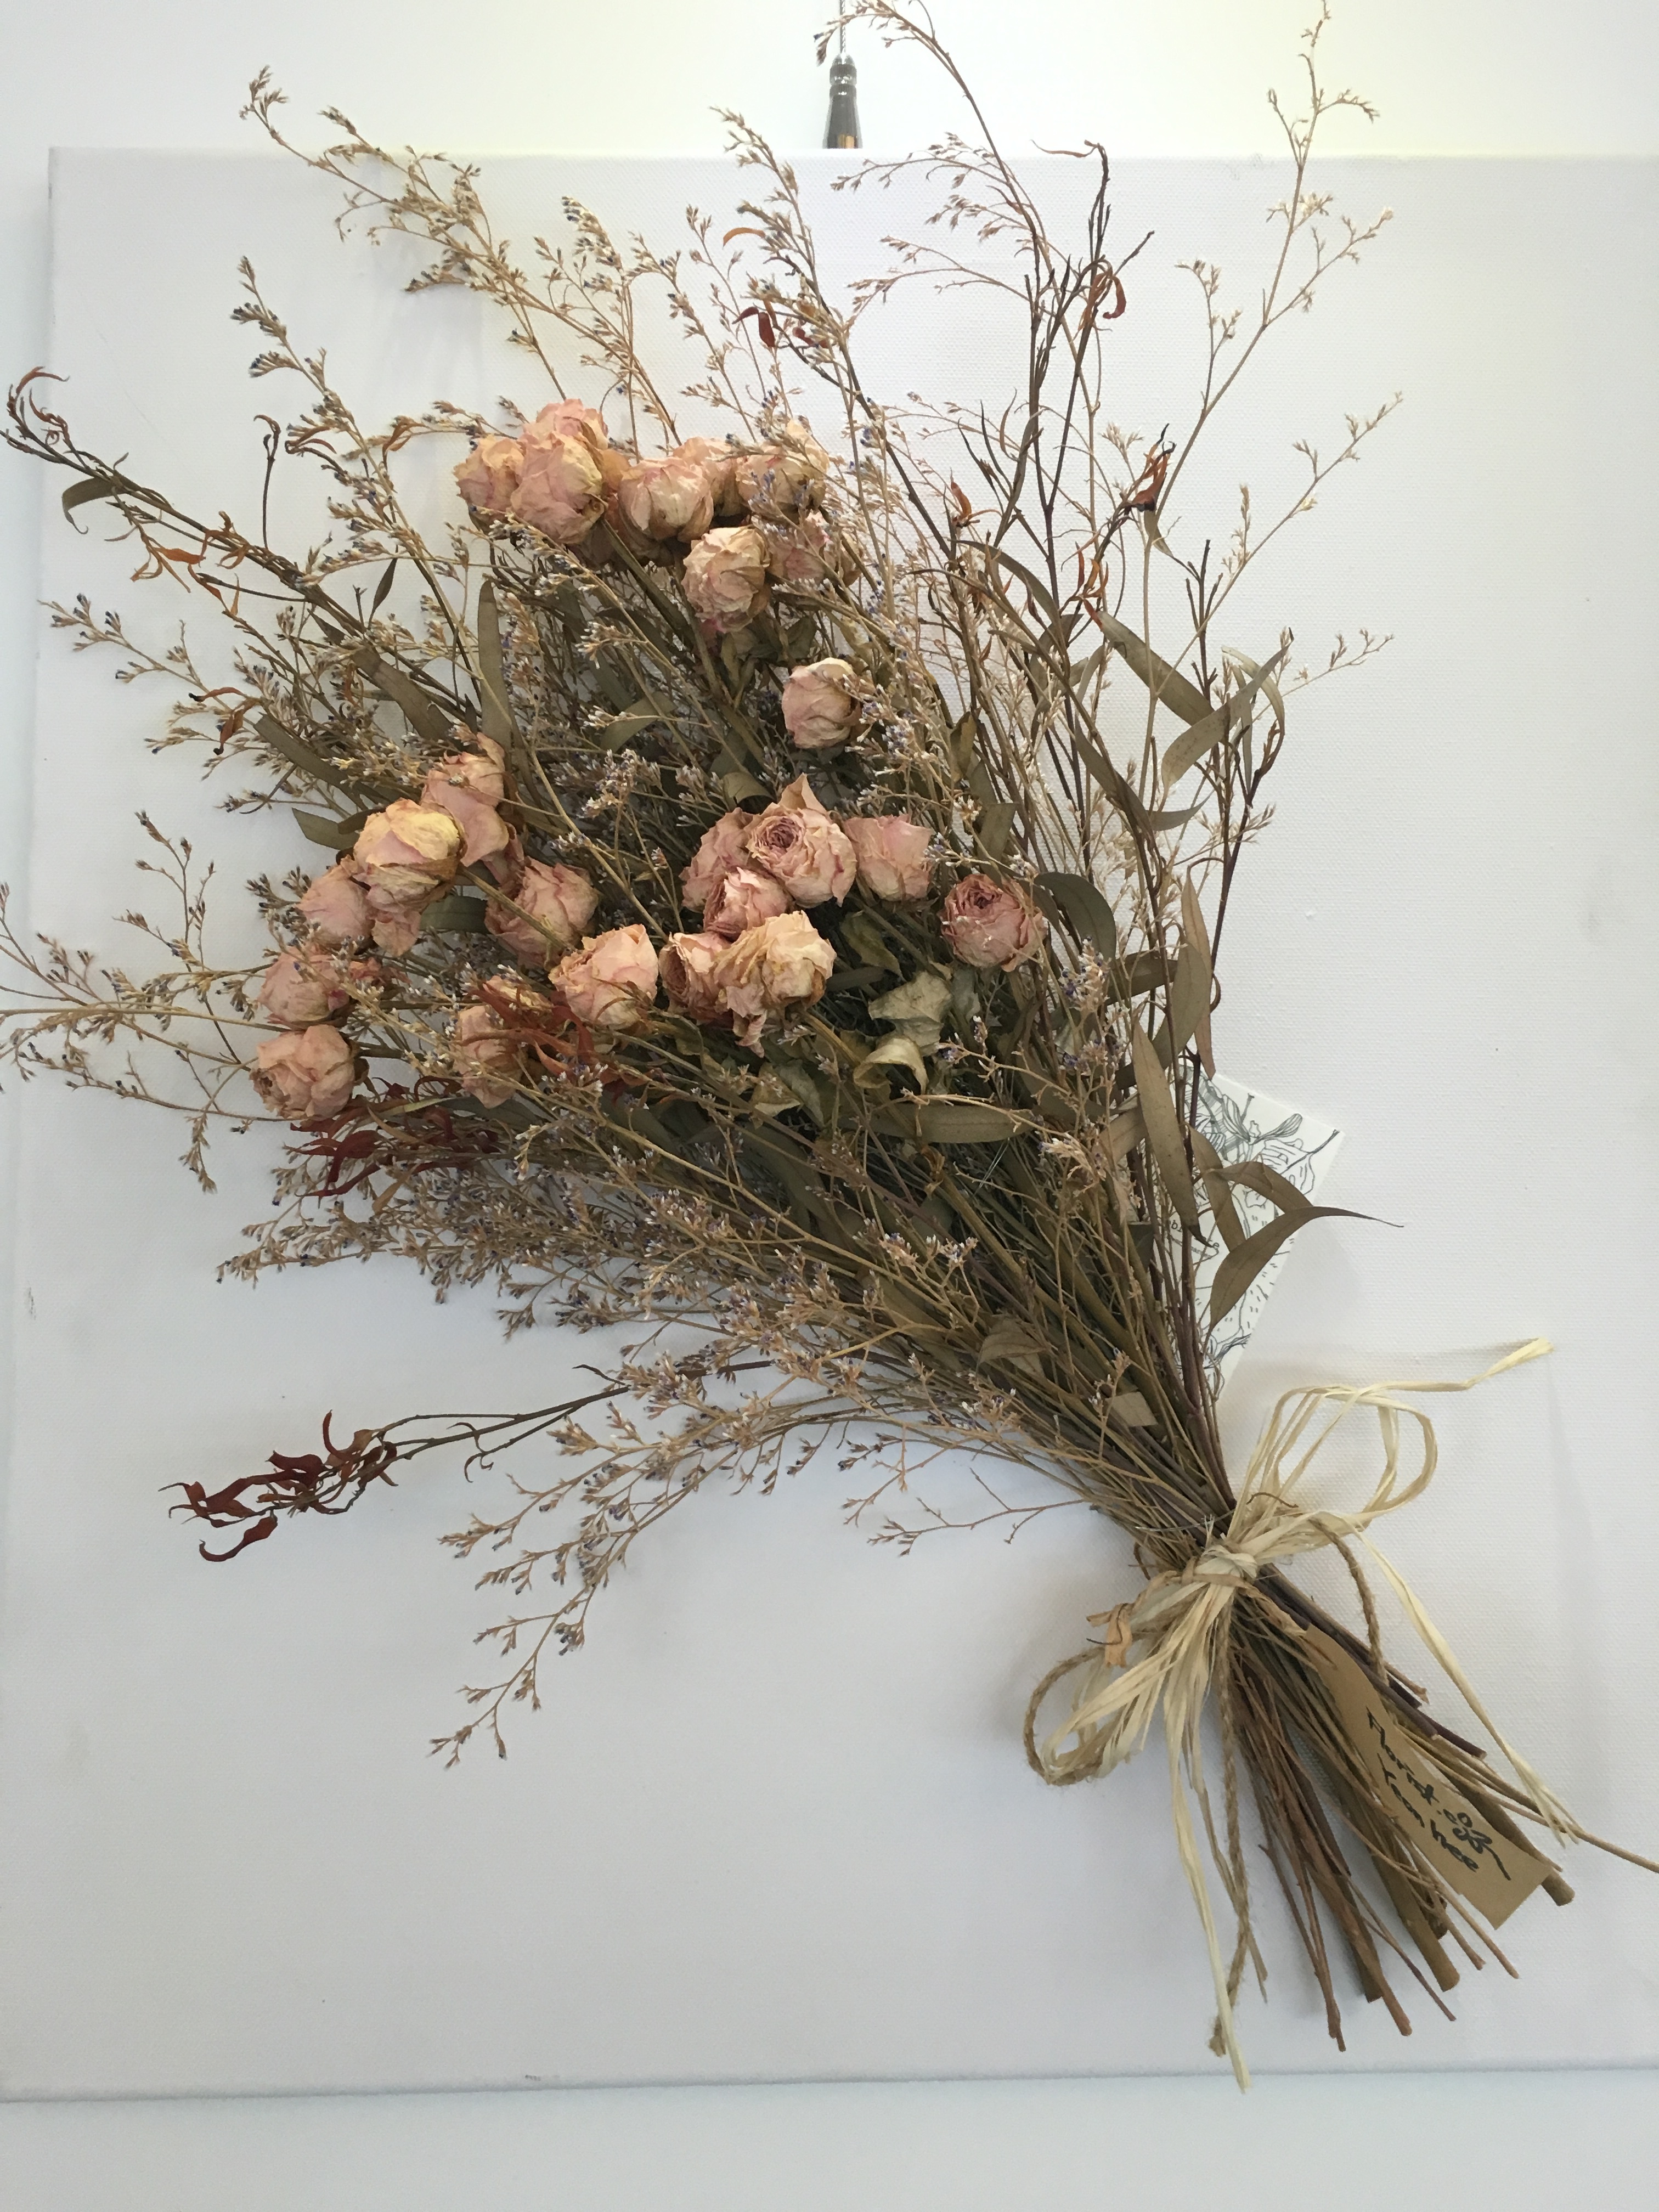
branch, plant, flower, flora, twig, art, sketch, floristry, ikebana, floral design, flower arranging